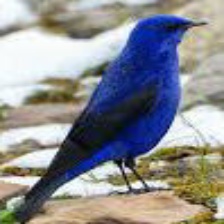
Species: GRANDALA
Scientific name: GRANDALA COELICOLOR